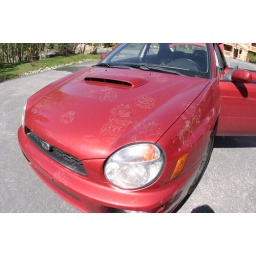
A bear came by the house to investigate the car...it looks like he found something that smelled interesting!